The Empress of China (film)

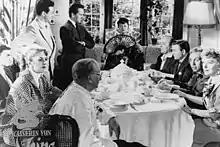

The Empress of China is a 1953 German comedy film directed by Steve Sekely and starring Grethe Weiser, Nadja Tiller and Joachim Brennecke.